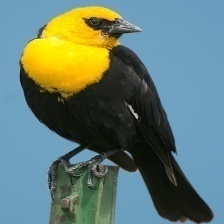
Species: YELLOW HEADED BLACKBIRD
Scientific name: XANTHOCEPHALUS